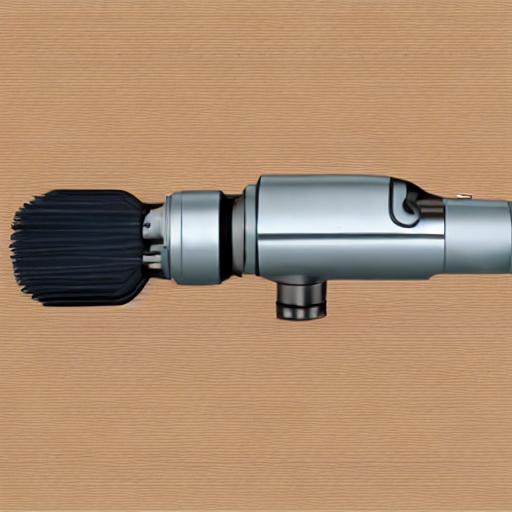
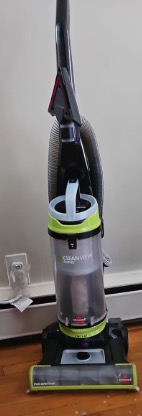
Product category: items_vacuum
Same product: no